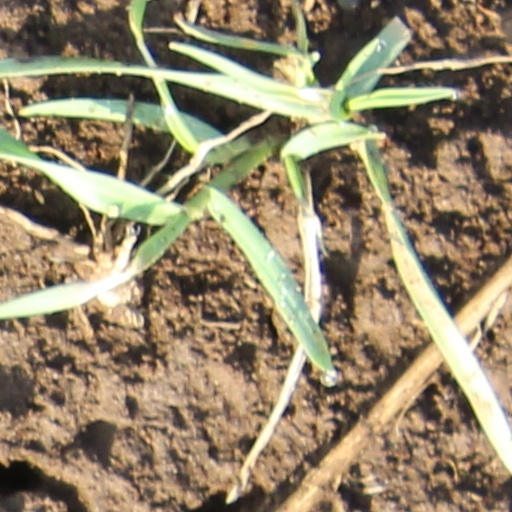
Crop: wheat